Mitsubishi G3M

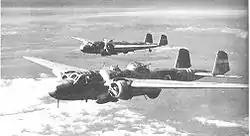
Two G3M2 bombers - the nearest Model 22 and the other a Model 21

The G3M was originally designed without any form of defensive weaponry, with its high-altitude performance being regarded as sufficient to evade enemy anti-aircraft guns and its high speed in combination with the planned high performance Mitsubishi A5M fighter envisaged as an armed escort considered sufficient to counter any enemy fighters. Even in the low-speed, low-level role of torpedo bomber, the superior fighter escort – combined with the G3M's high speed – was considered sufficient against any form of ship-based AA guns or carrier-based fighters.